My Sister, My Sitter

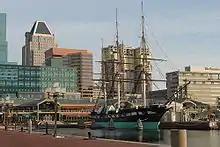
The Squidport was inspired by waterfront renovations such as Harborplace in Baltimore.

The episode was directed by Jim Reardon and written by Dan Greaney. Like numerous preceding episodes, "My Sister, My Sitter" deals with the relationship between Bart and Lisa. Greaney specializes in writing Bart and Lisa episodes from the perspective of a kid. Elaine E Sutherland, who is a member of the Law Society of Scotland's Family Law Sub-Committee and Professor of Child and Family Law at the Law School, Stirling University, used the episode to describe the potential problems of letting one of your kids babysit the rest. While one child may be mature enough to babysit, it is not certain that the other kids accept the babysitter's authority. According to Alan S. Brown and Chris Logan, the writers of the book "The Psychology of the Simpsons: D’oh!", the episode is an example of how feminine anger rarely solves the problem on "The Simpsons". “Here, Lisa’s rage and ongoing frustration contribute to her difficulty in making good decisions about what to do with her emotion,” they write. Keeping with the babysitter theme, there are cultural references to "The Baby-Sitters Club": Lisa reads book #14 - "The Formula Formula", while Janey is on book #20 - "The President's Baby Is Missing".